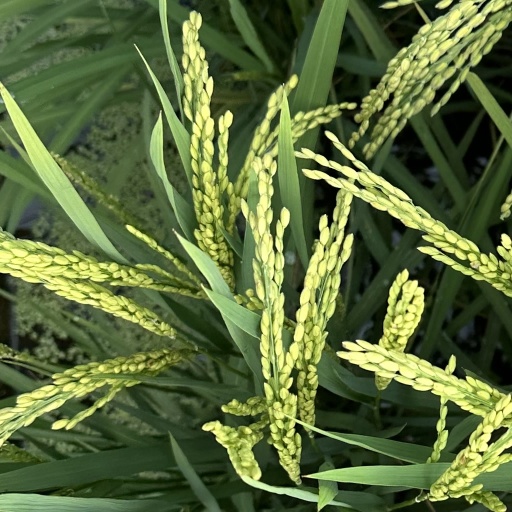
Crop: rice